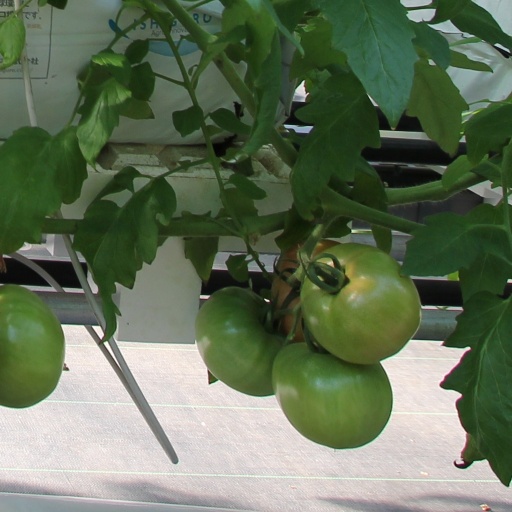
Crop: tomato